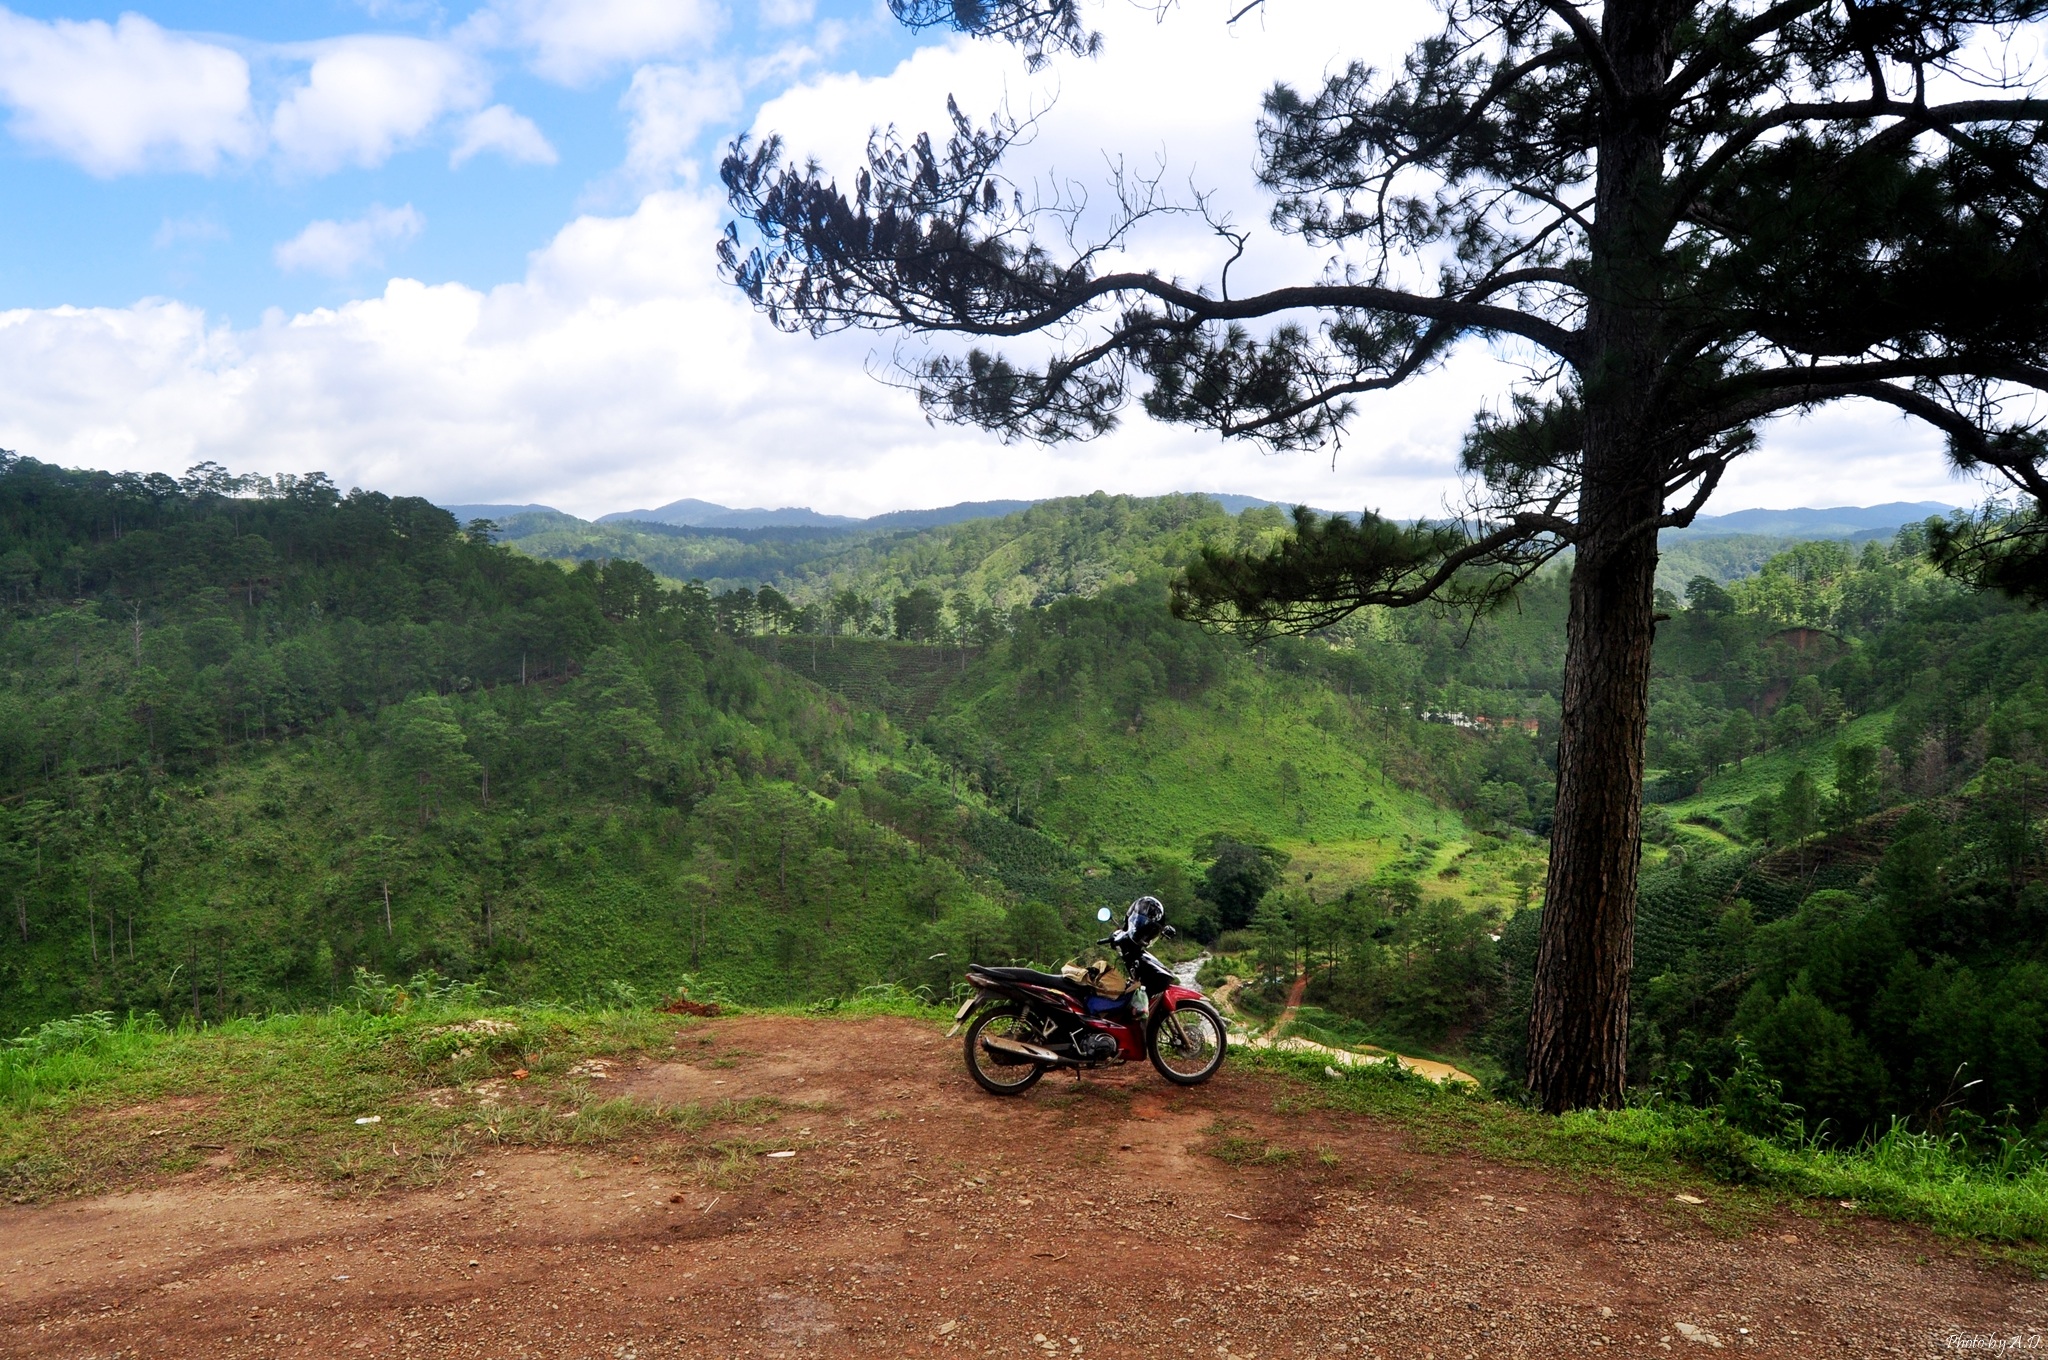
tree, wilderness, mountain, trail, vehicle, soil, ridge, mountain bike, freeride, mountain biking